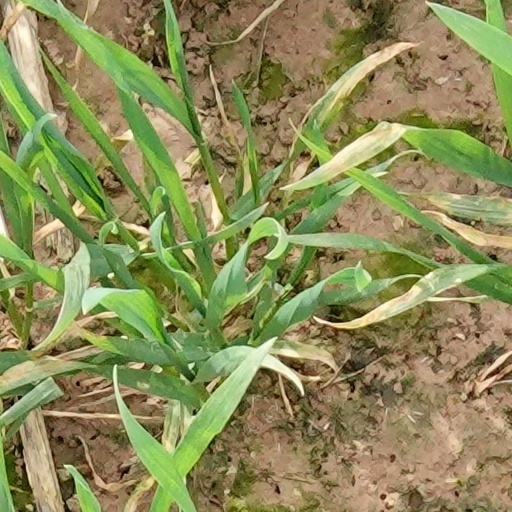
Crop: wheat